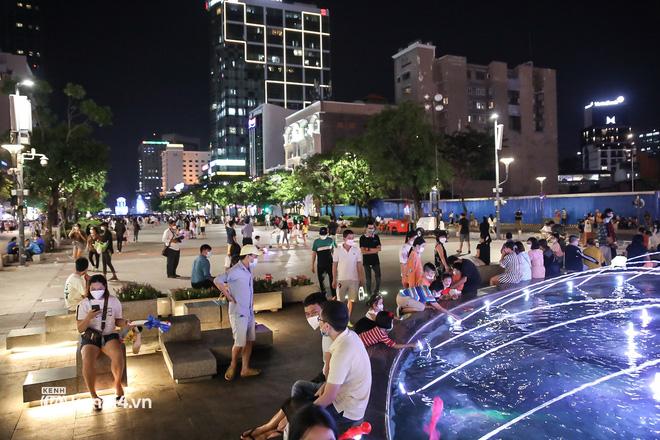
có nhiều người đang xuất hiện ở trên con đường lúc trời tối